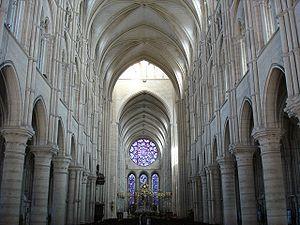
La cathédrale Notre-Dame de Laon est une église catholique située à Laon, dans le département de l'Aisne, en région Hauts-de-France.